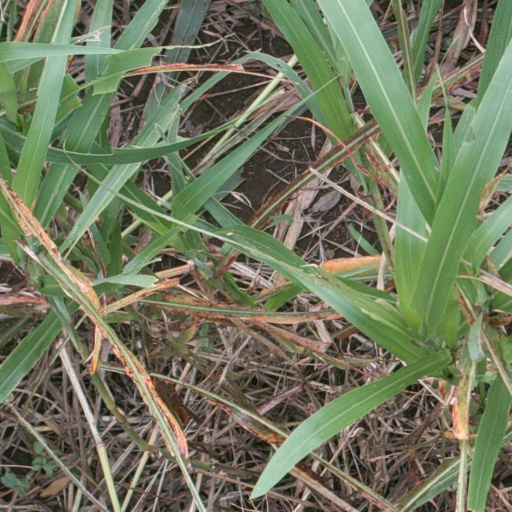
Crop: sorghum